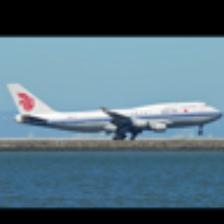
Label: NonHuman